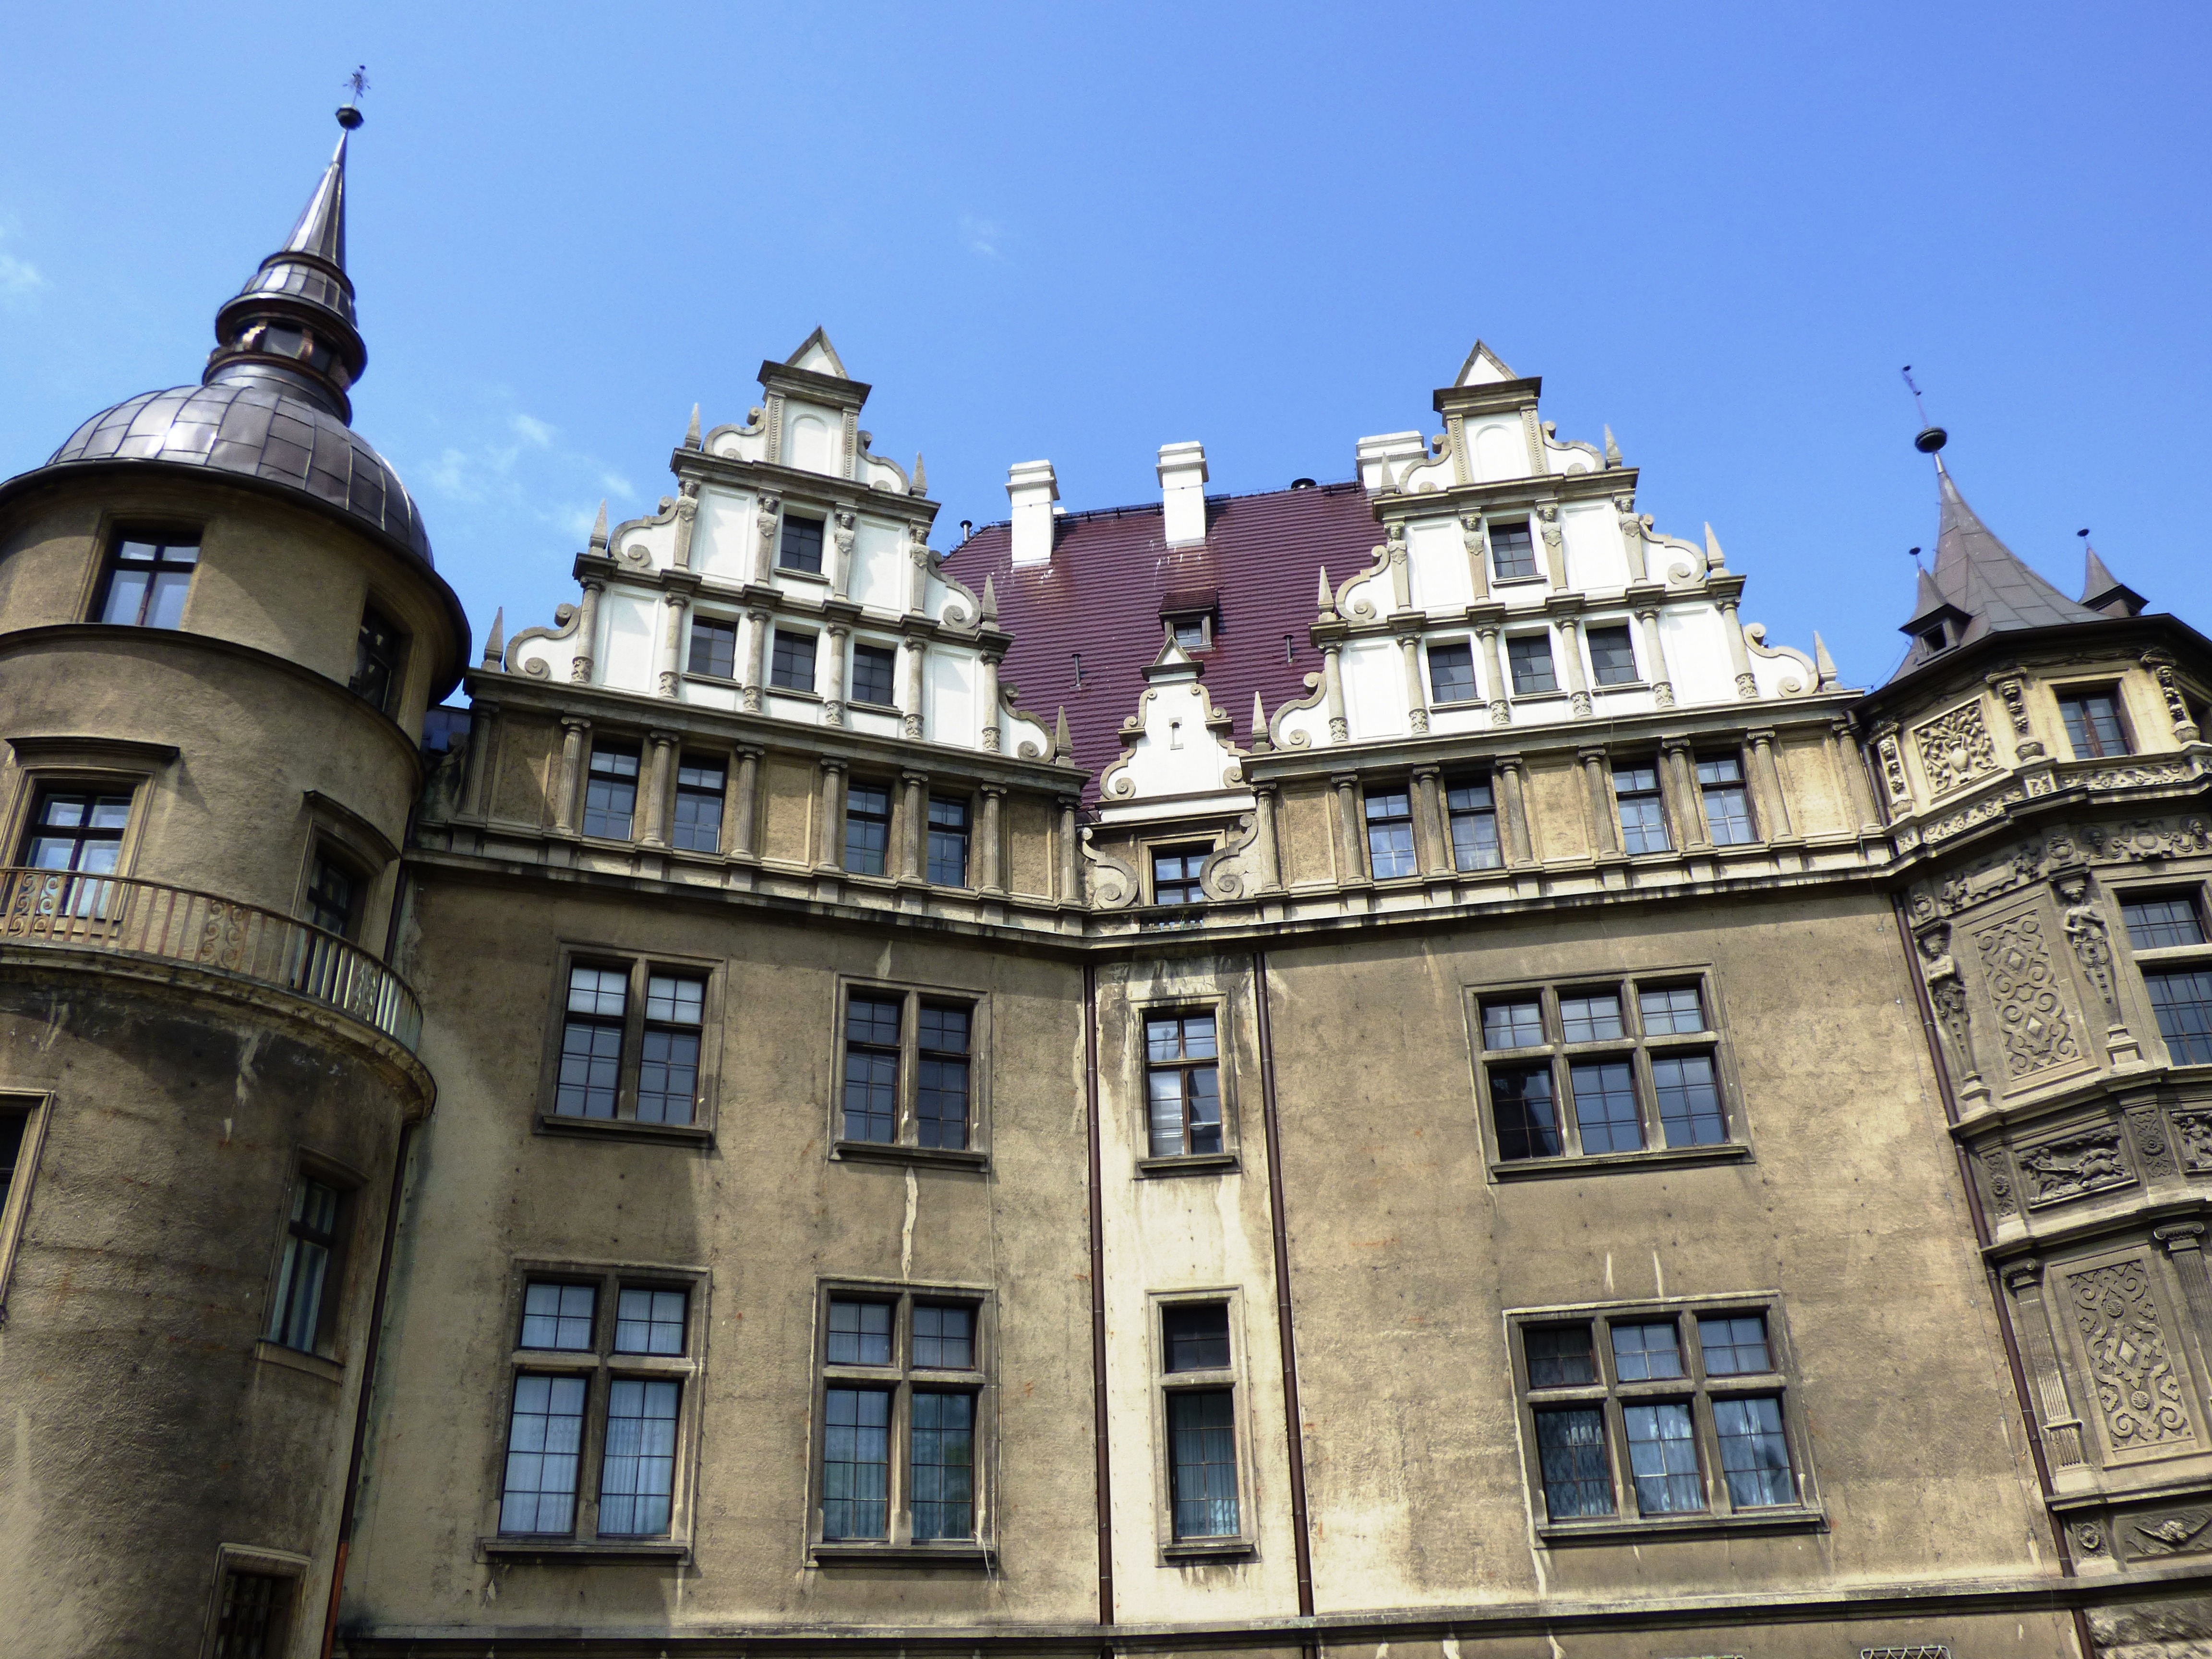
architecture, town, building, chateau, palace, old, city, monument, cityscape, tower, castle, landmark, facade, tourism, gothic, towers, poland, estate, the museum, monuments, neighbourhood, the palace, urban area, the renaissance, scrotum